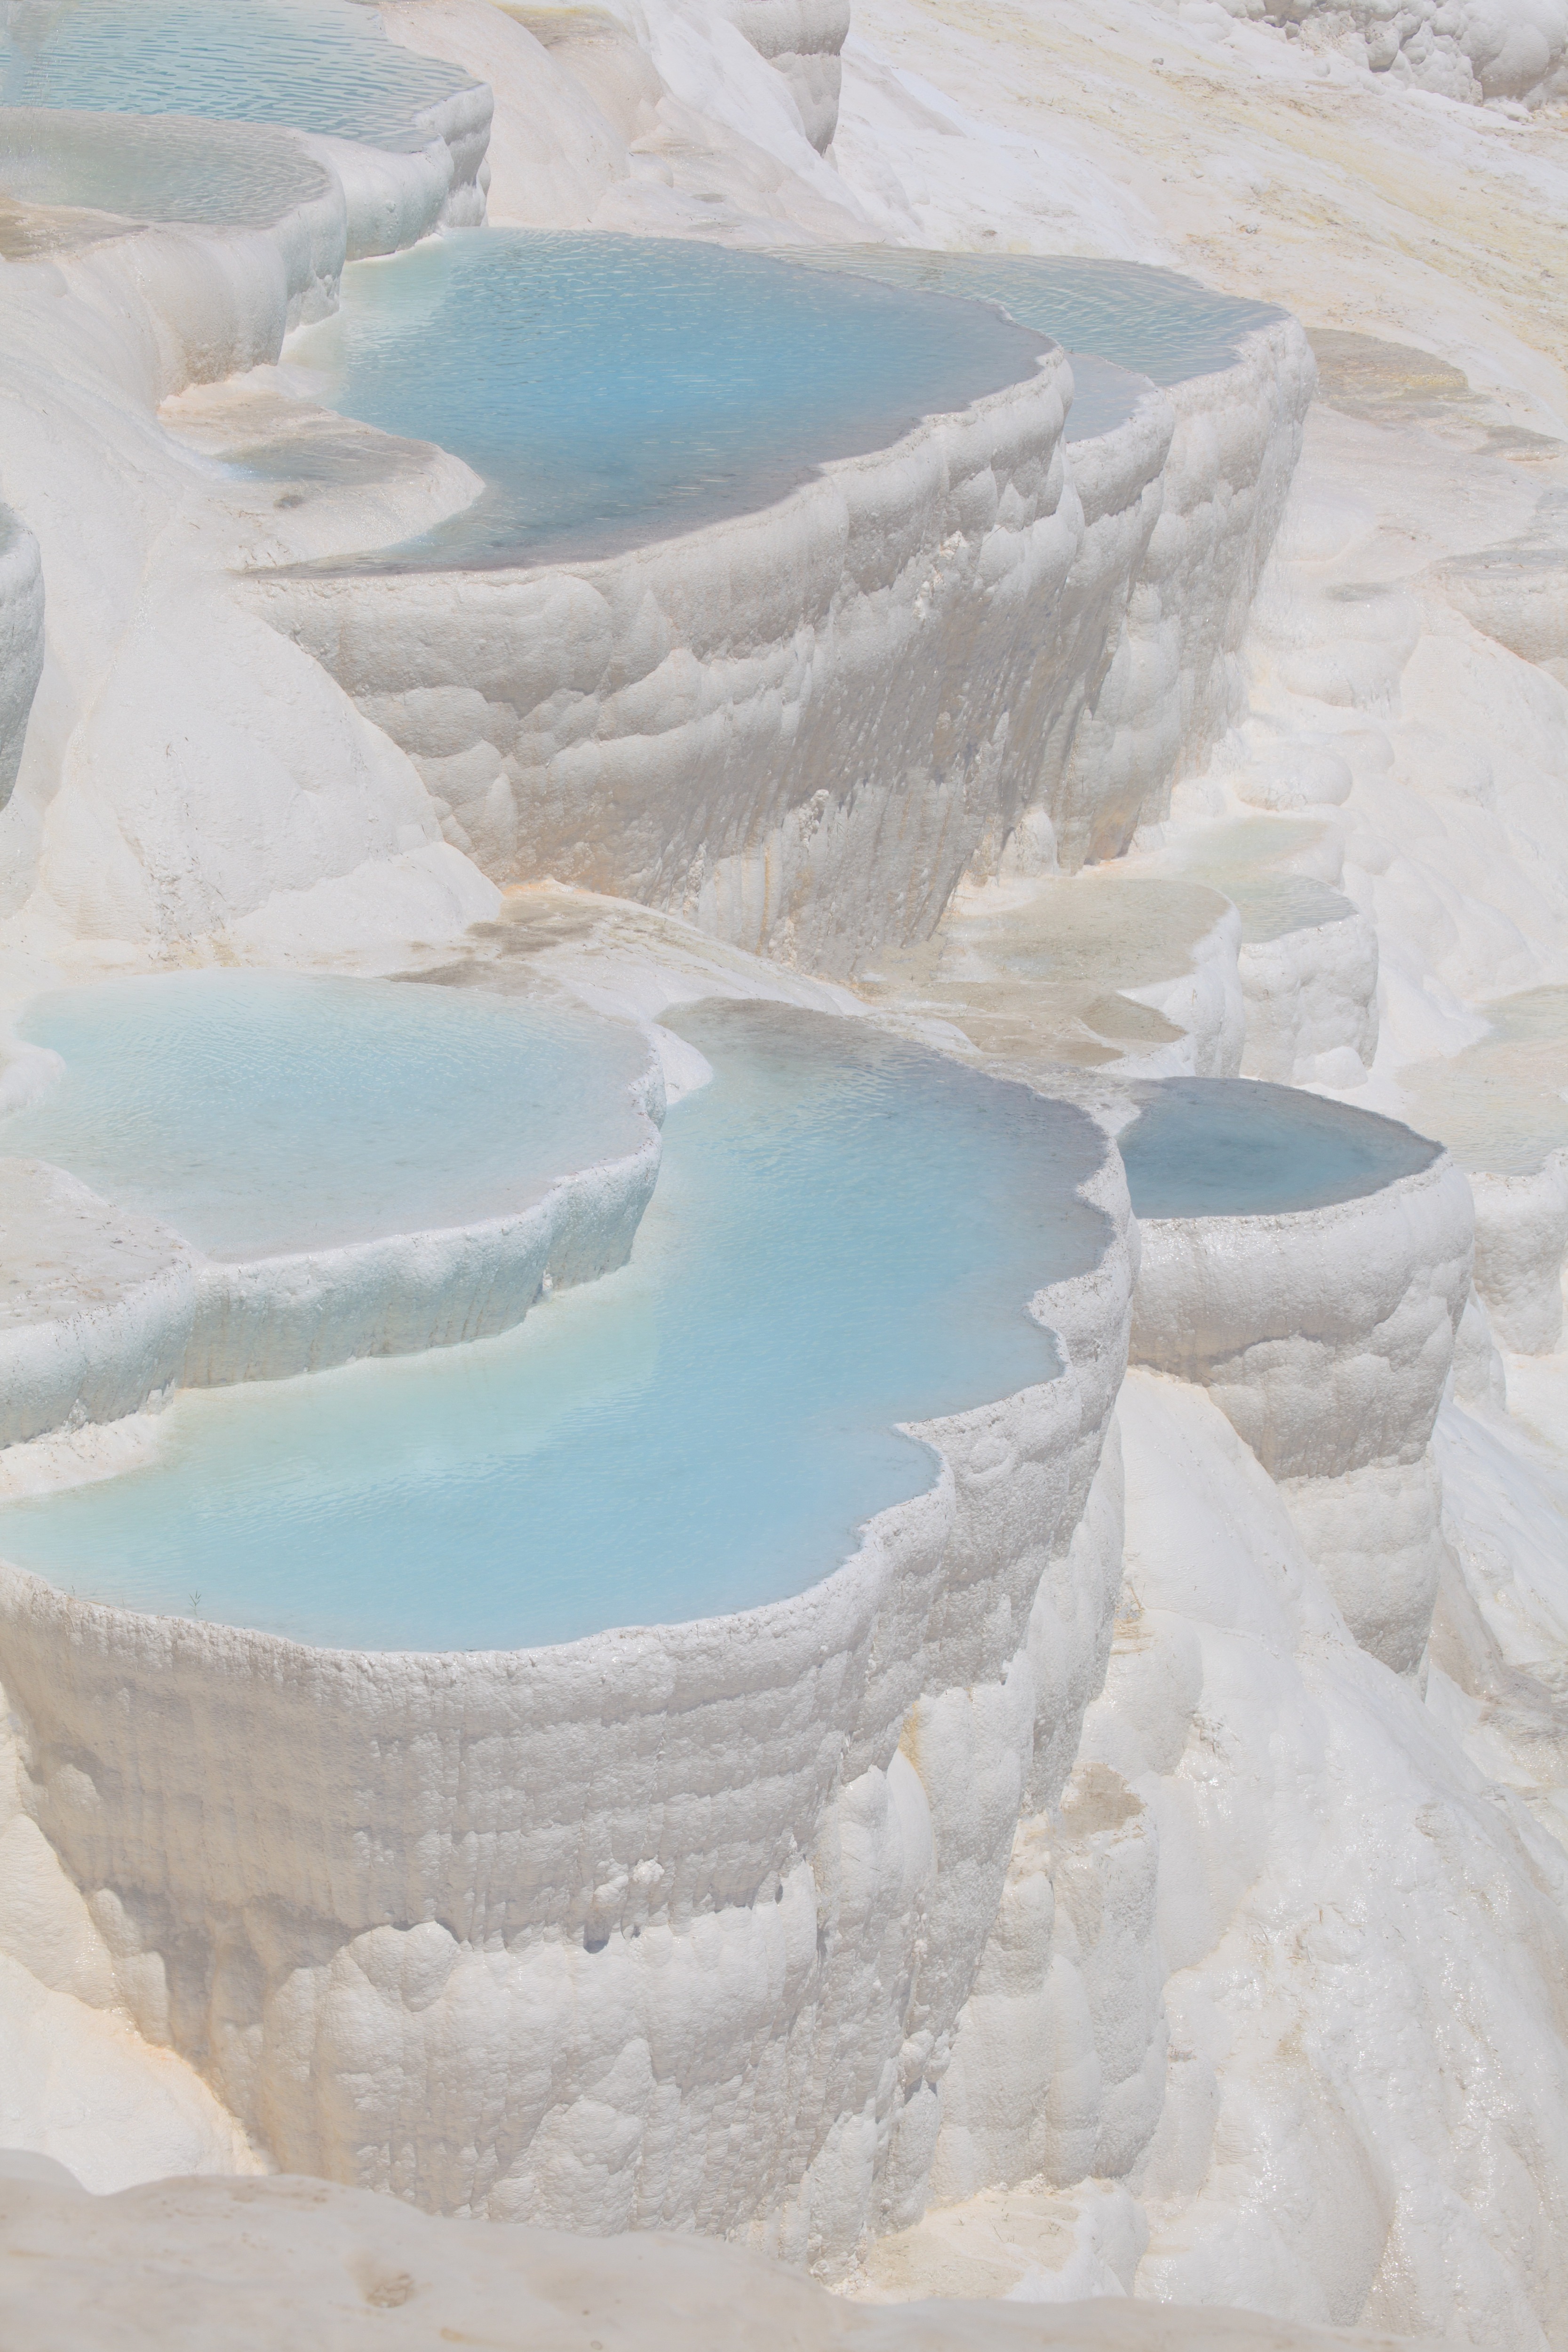
landscape, water, nature, rock, winter, formation, pool, ice, natural, ancient, landmark, arctic, terrace, geology, badlands, turkey, calcium, limestone, famous, unesco, geological, melting, thermal, mineral, freezing, turkish, landform, arctic ocean, glacial landform, ice cap